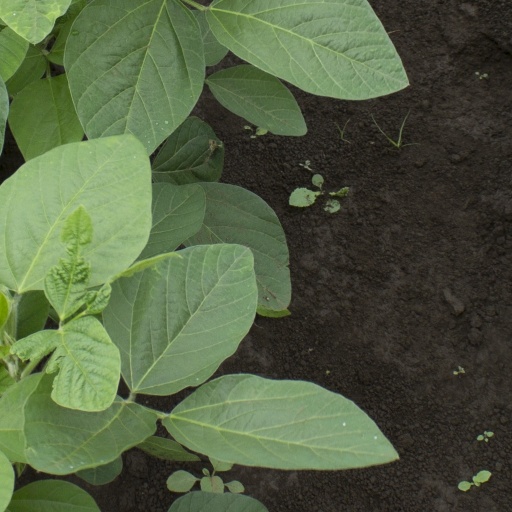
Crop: soybean